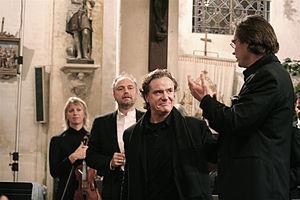
Dominique Probst (au centre), avec le chef d'orchestre Olivier Holt, créateur de l'opéra Maximilien Kolbe
Dominique Probst est un compositeur et percussionniste français né à Paris le 19 février 1954.